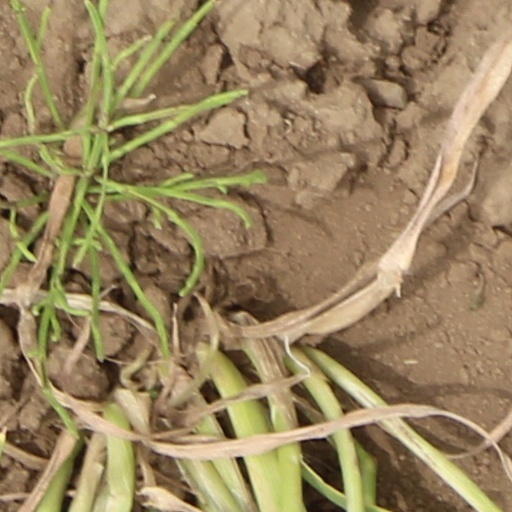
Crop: wheat